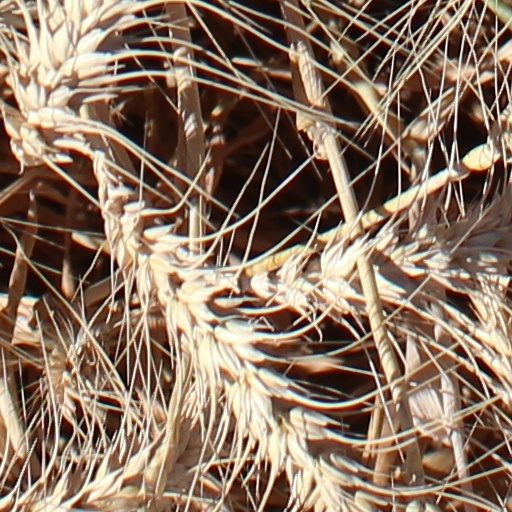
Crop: wheat